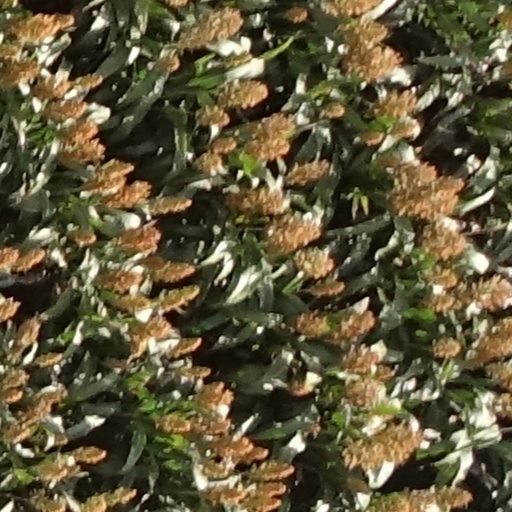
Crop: sorghum